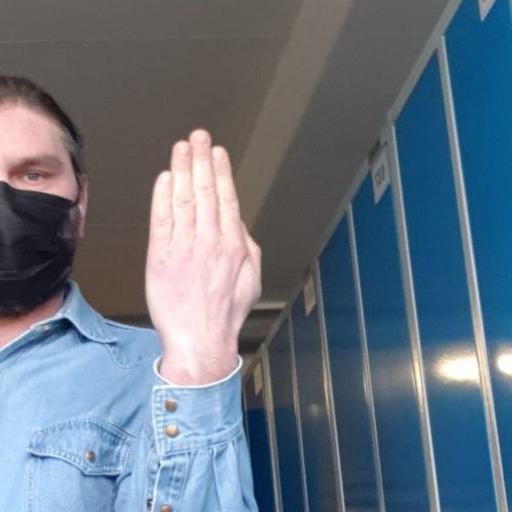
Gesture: stop_inverted